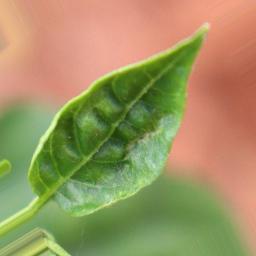
Label: mites_and_trips